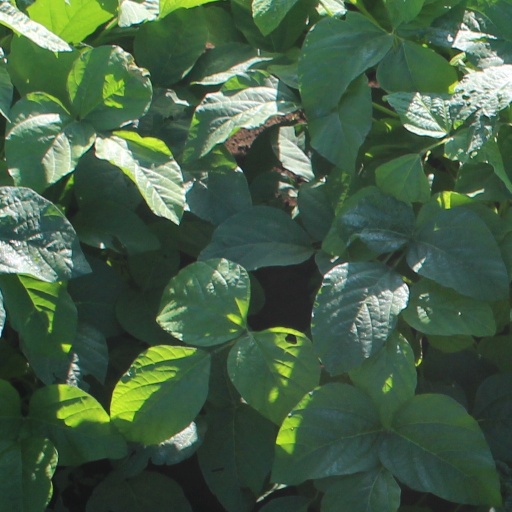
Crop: soybean